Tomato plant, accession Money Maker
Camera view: bottom (45 deg); turntable rotation: 240 degrees
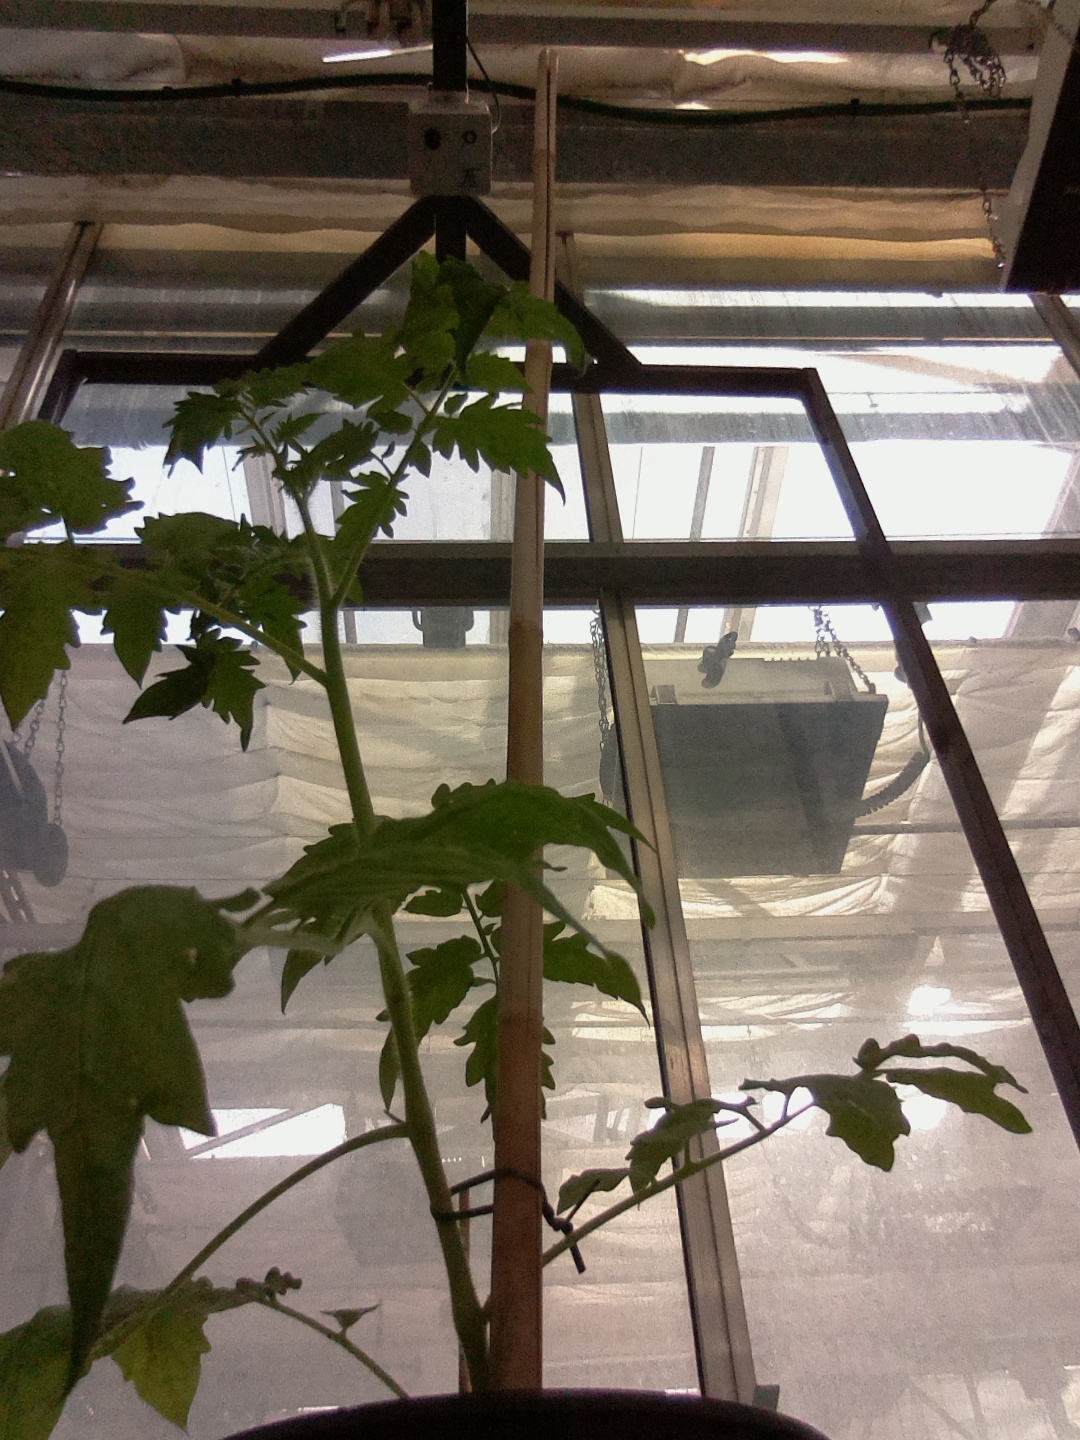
BBCH growth stage 14: 8 of true leaves visible